Agios Efstratios

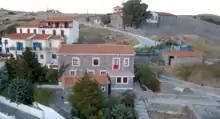
The Democracy Museum, established in 2007

The island was used to house political prisoners in internal exile since the 1930s. The first communists were exiled to the island with the Idionymon law of Venizelos, later during the Metaxas Regime and again during the Greek civil war. After Makronisos it became the largest prison island in Aegean. During the Greek military junta of 1967–74, the island was again used as a prison for political dissidents. Exiles here included Ilias Iliou, Stefanos Sarafis, Dimitris Glinos, Kostas Varnalis, Tasos Leivaditis, Yiannis Ritsos, Menelaos Lountemis, Manos Katrakis, Kostas Gavriilidis and Mikis Theodorakis.